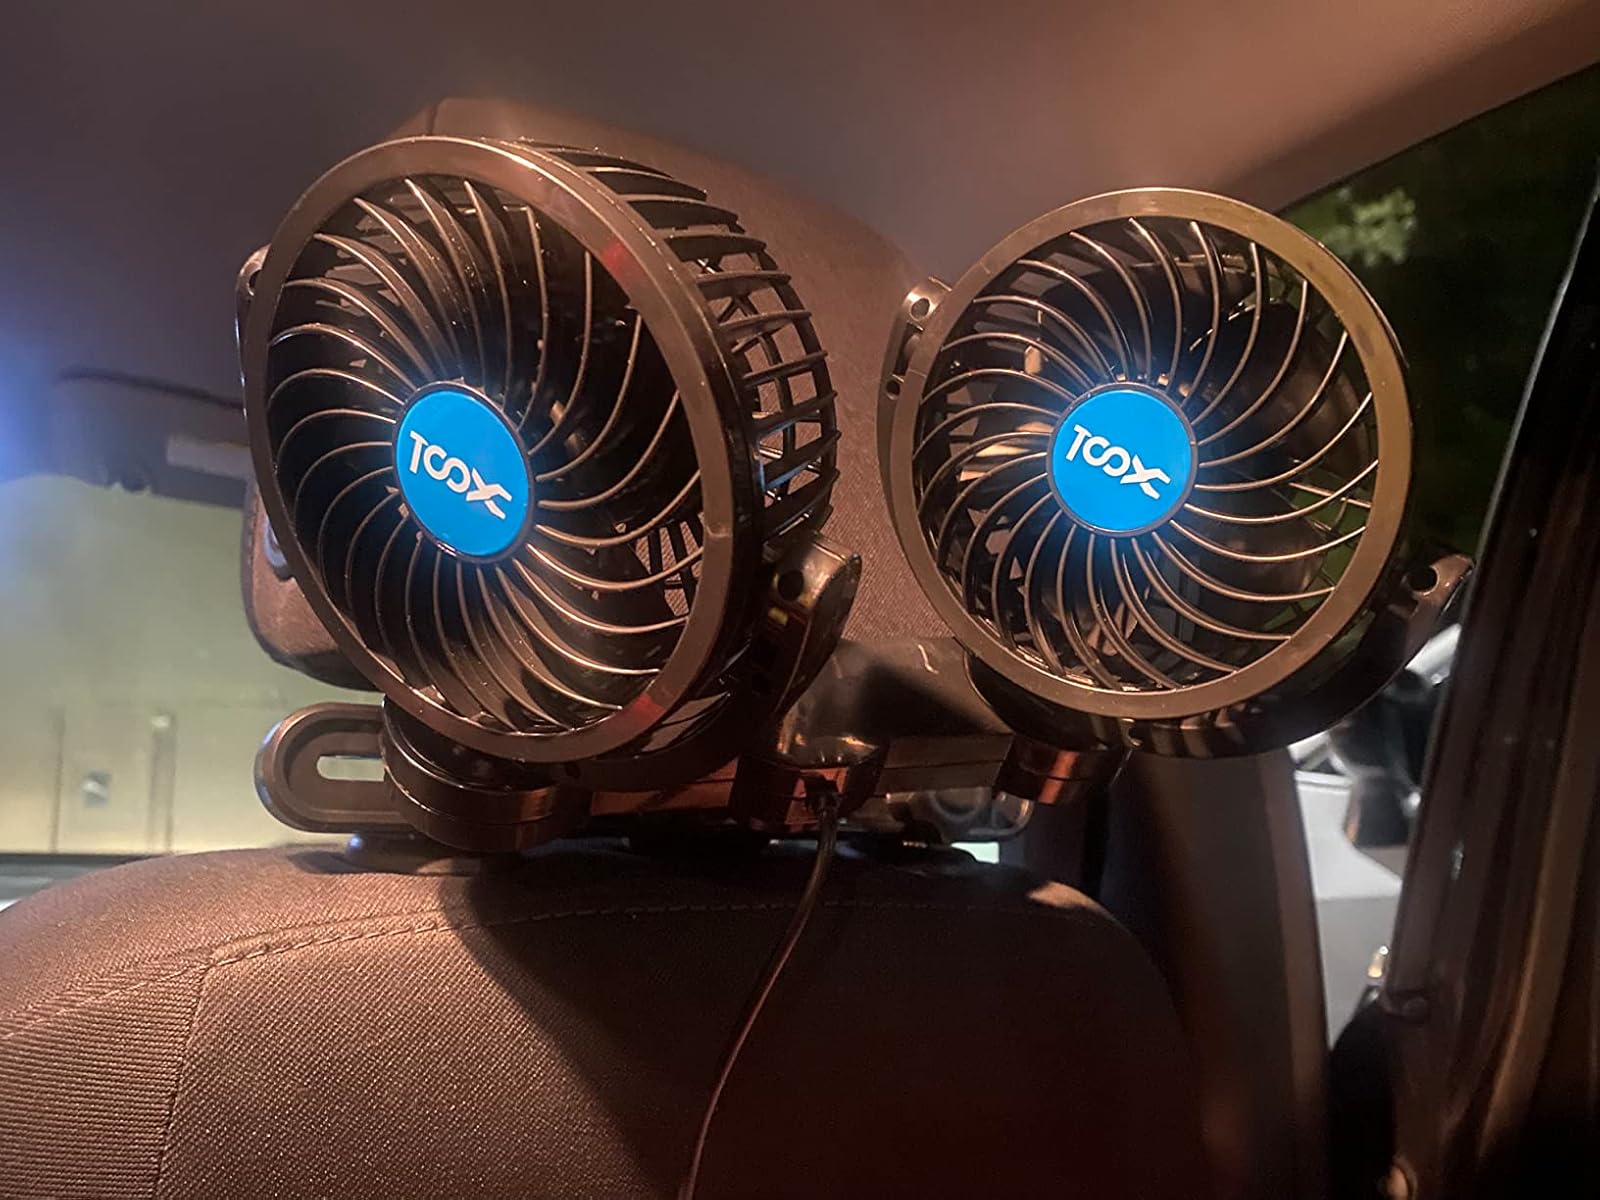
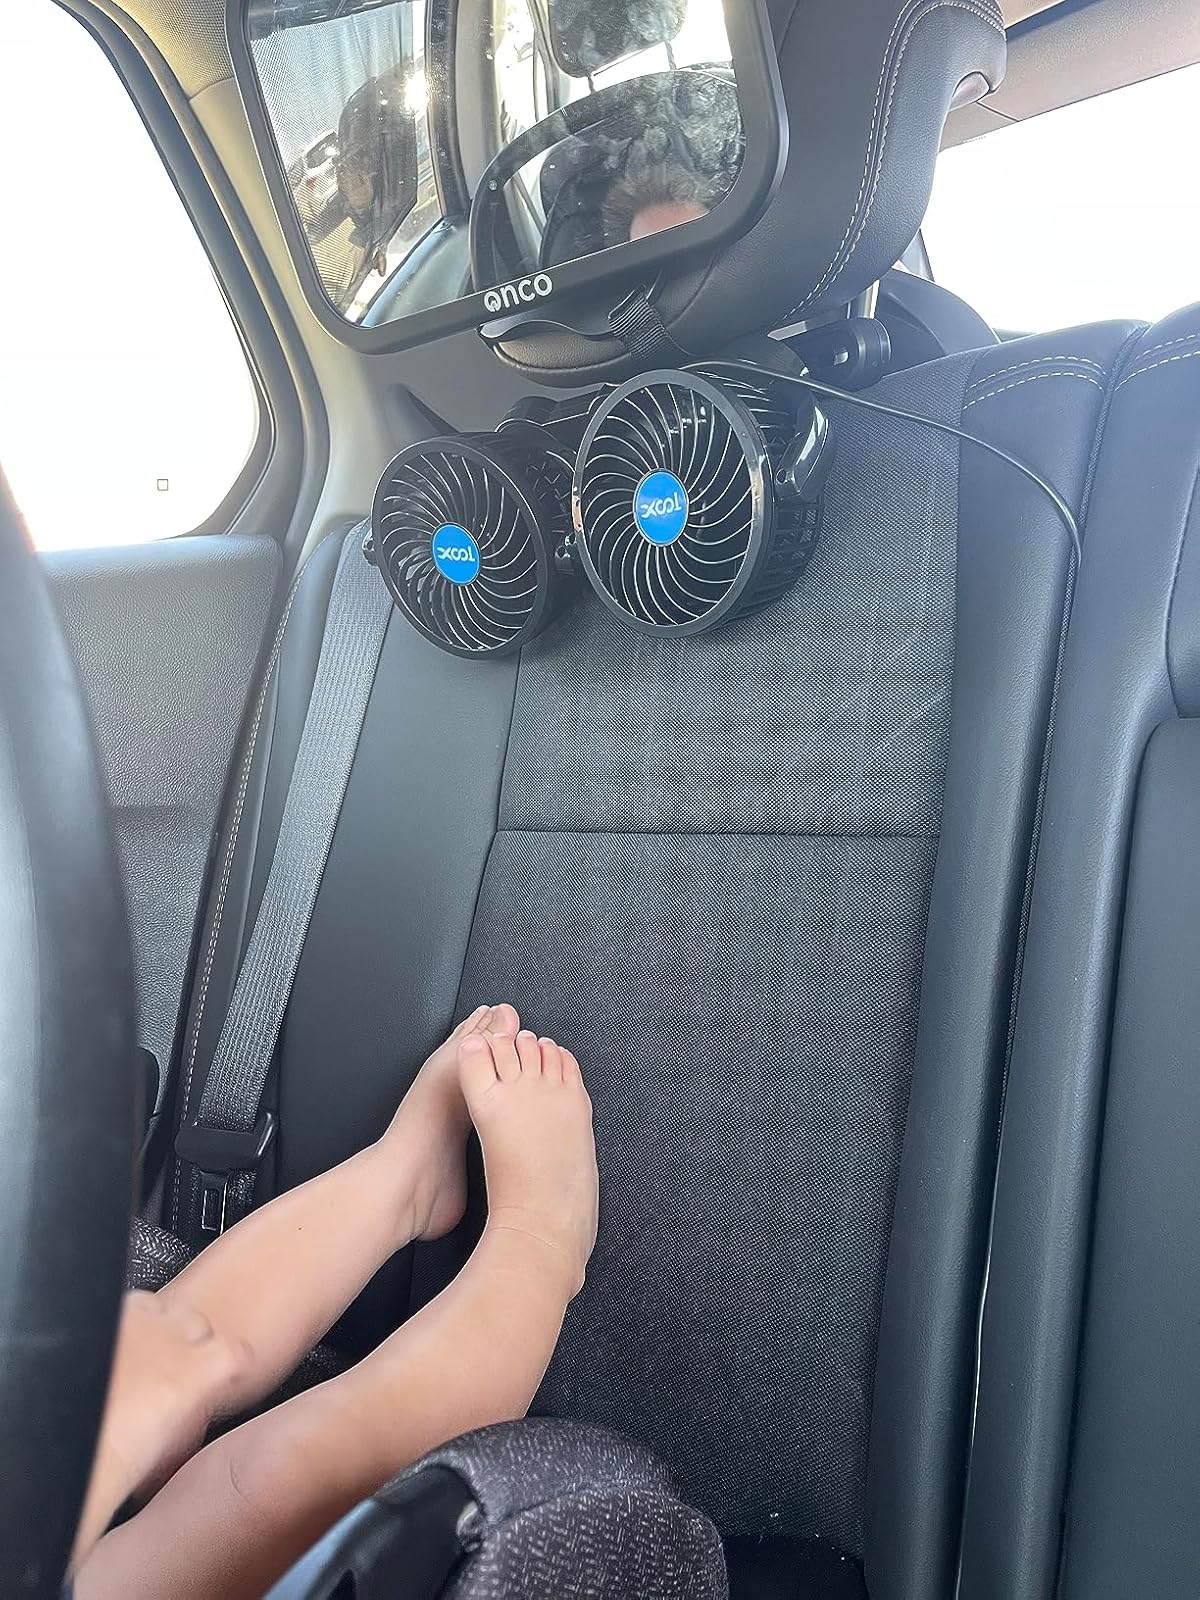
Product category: fan
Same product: yes